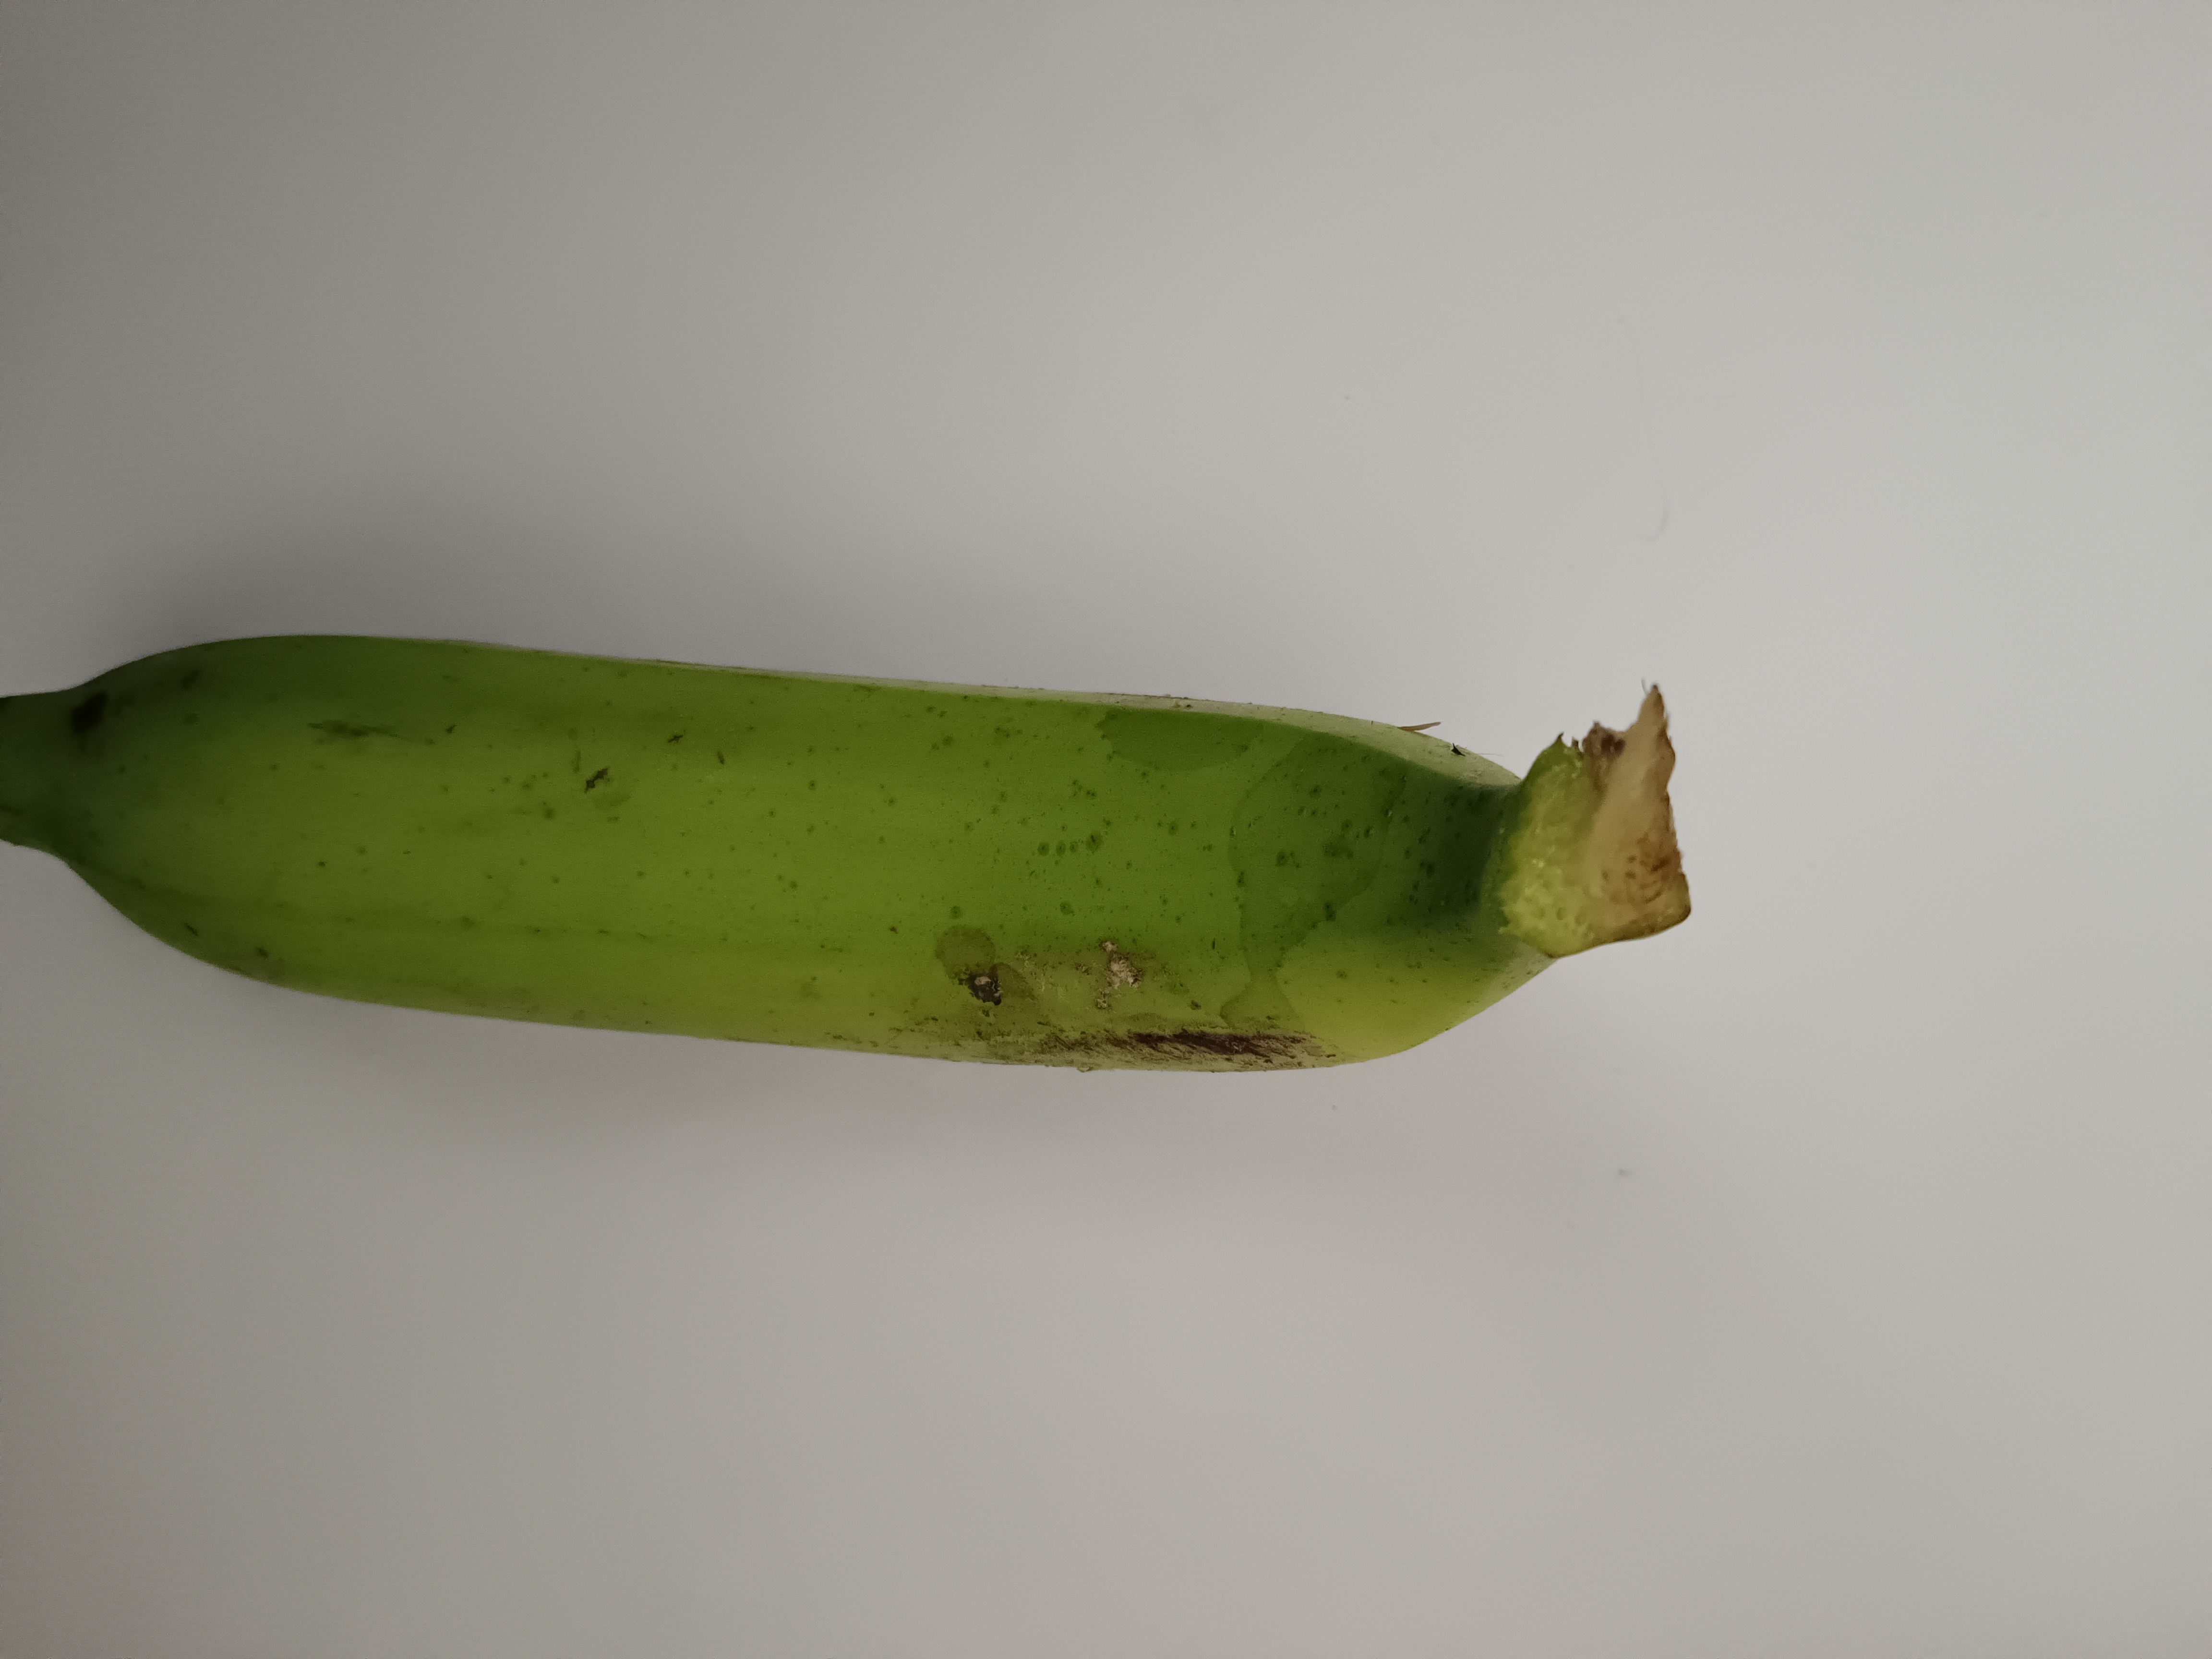
Banana variety: Shagor